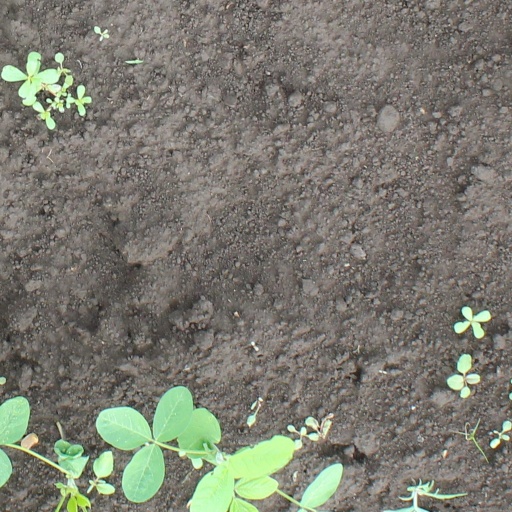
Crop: soybean